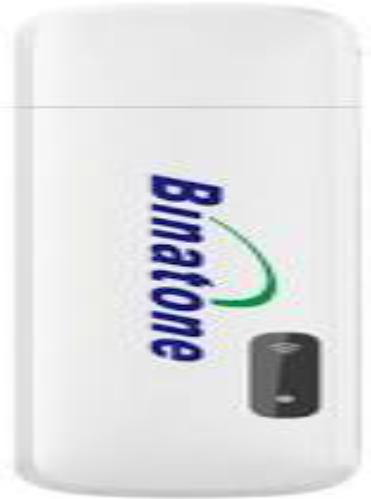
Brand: Binatone
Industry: Necessities